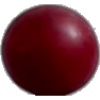
Label: Cherry Wax Red 1